2019 Lunar New Year Cup

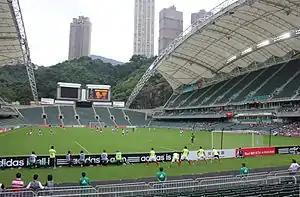
The Hong Kong Stadium hosted the tournament

The 93rd 2019 Lunar New Year Cup (Chinese: 豬年賀歲盃; literally: "Year of the Pig Celebrate New Year Cup") was the annual edition of the Lunar New Year Cup, held in Hong Kong to celebrate the Lunar New Year in early February 2019. This year, four teams were invited to participate, playing two games each in a knockout tournament.